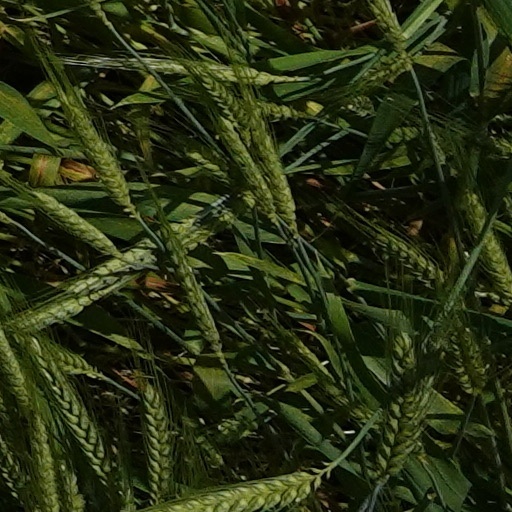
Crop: wheat